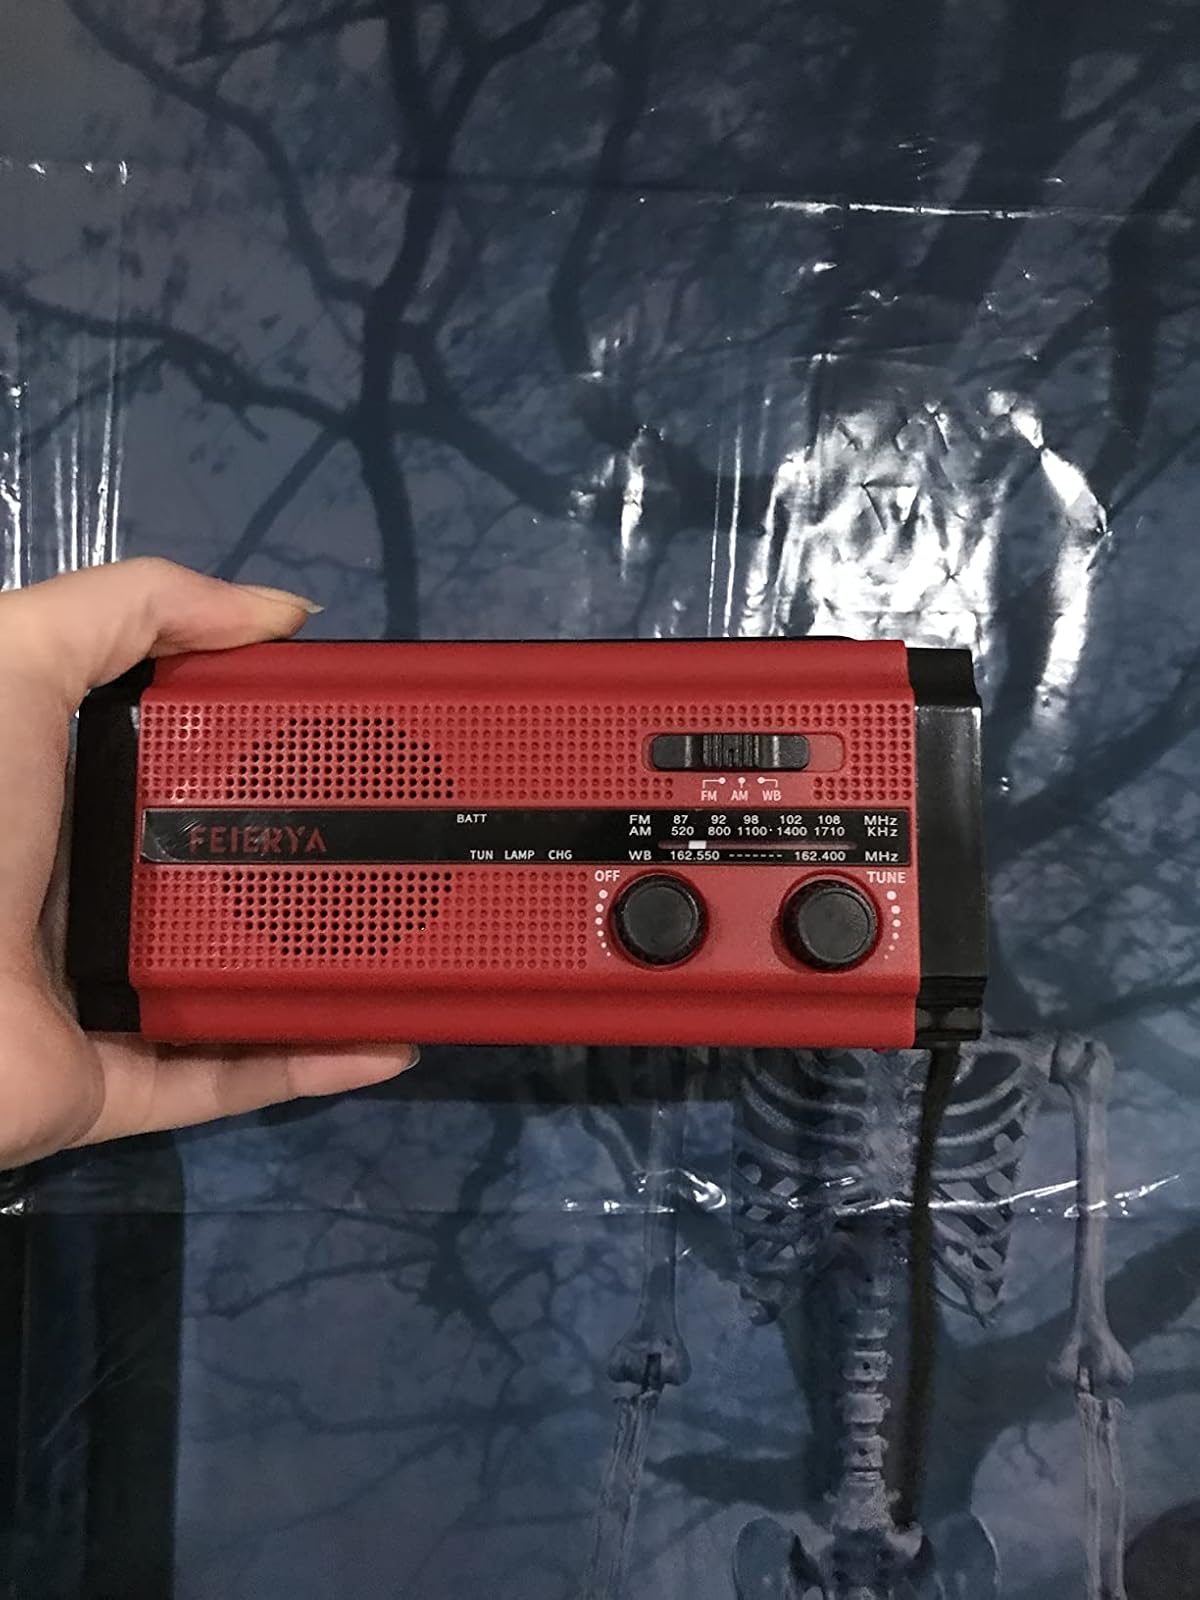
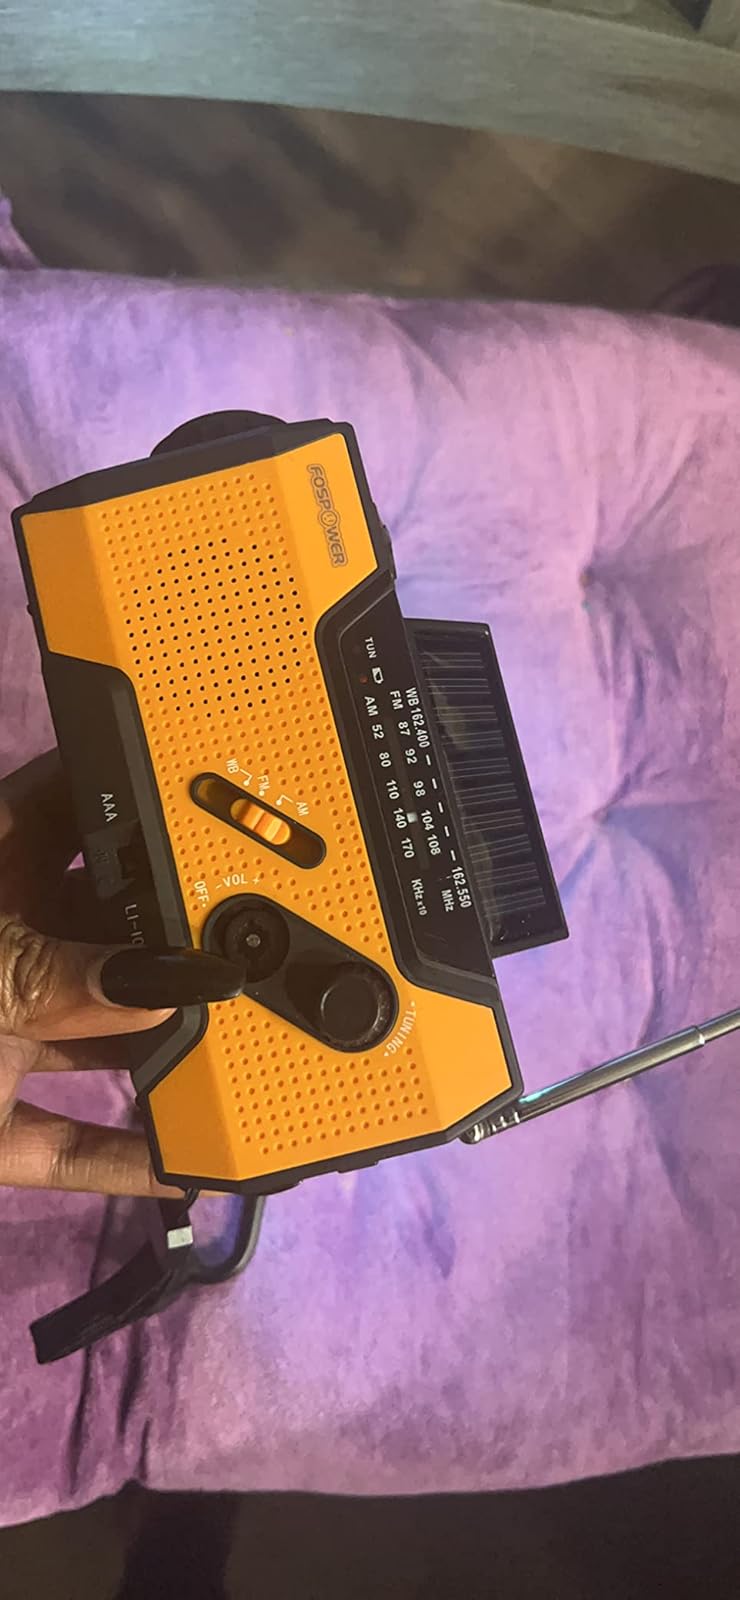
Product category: radio
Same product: no